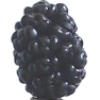
Label: mulberry